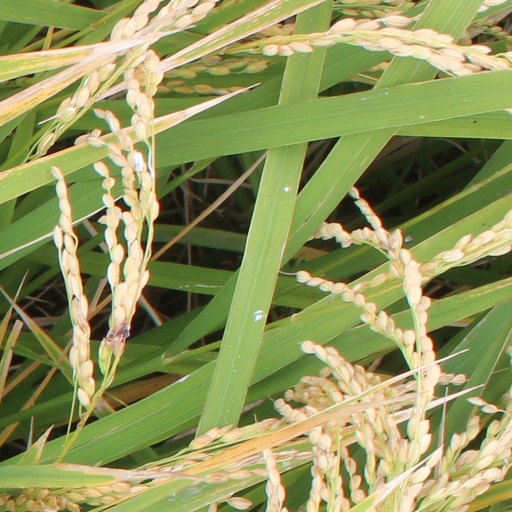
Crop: rice